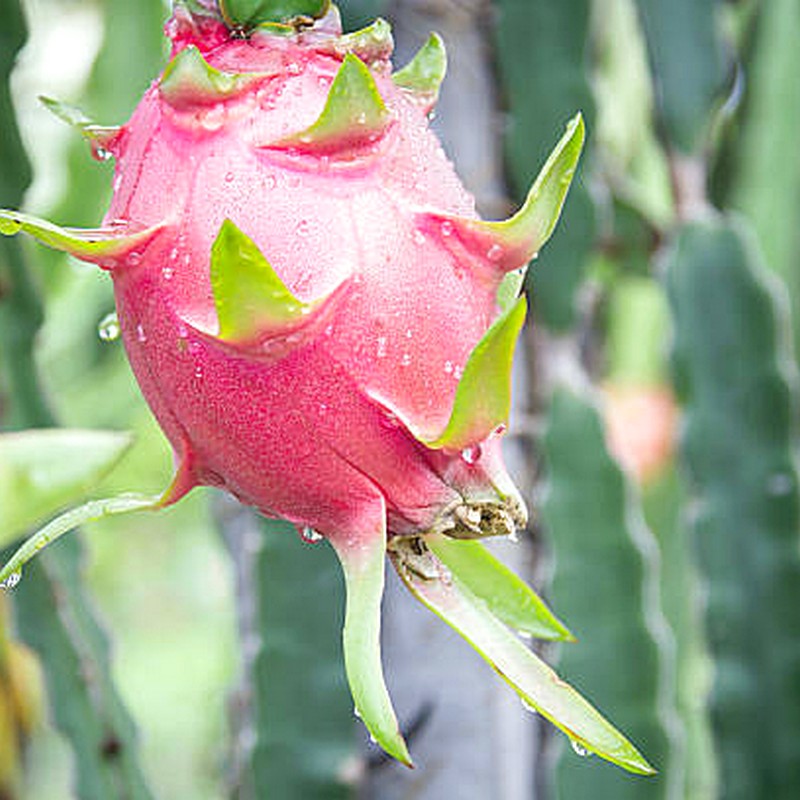
Label: Fresh Dragon Fruit